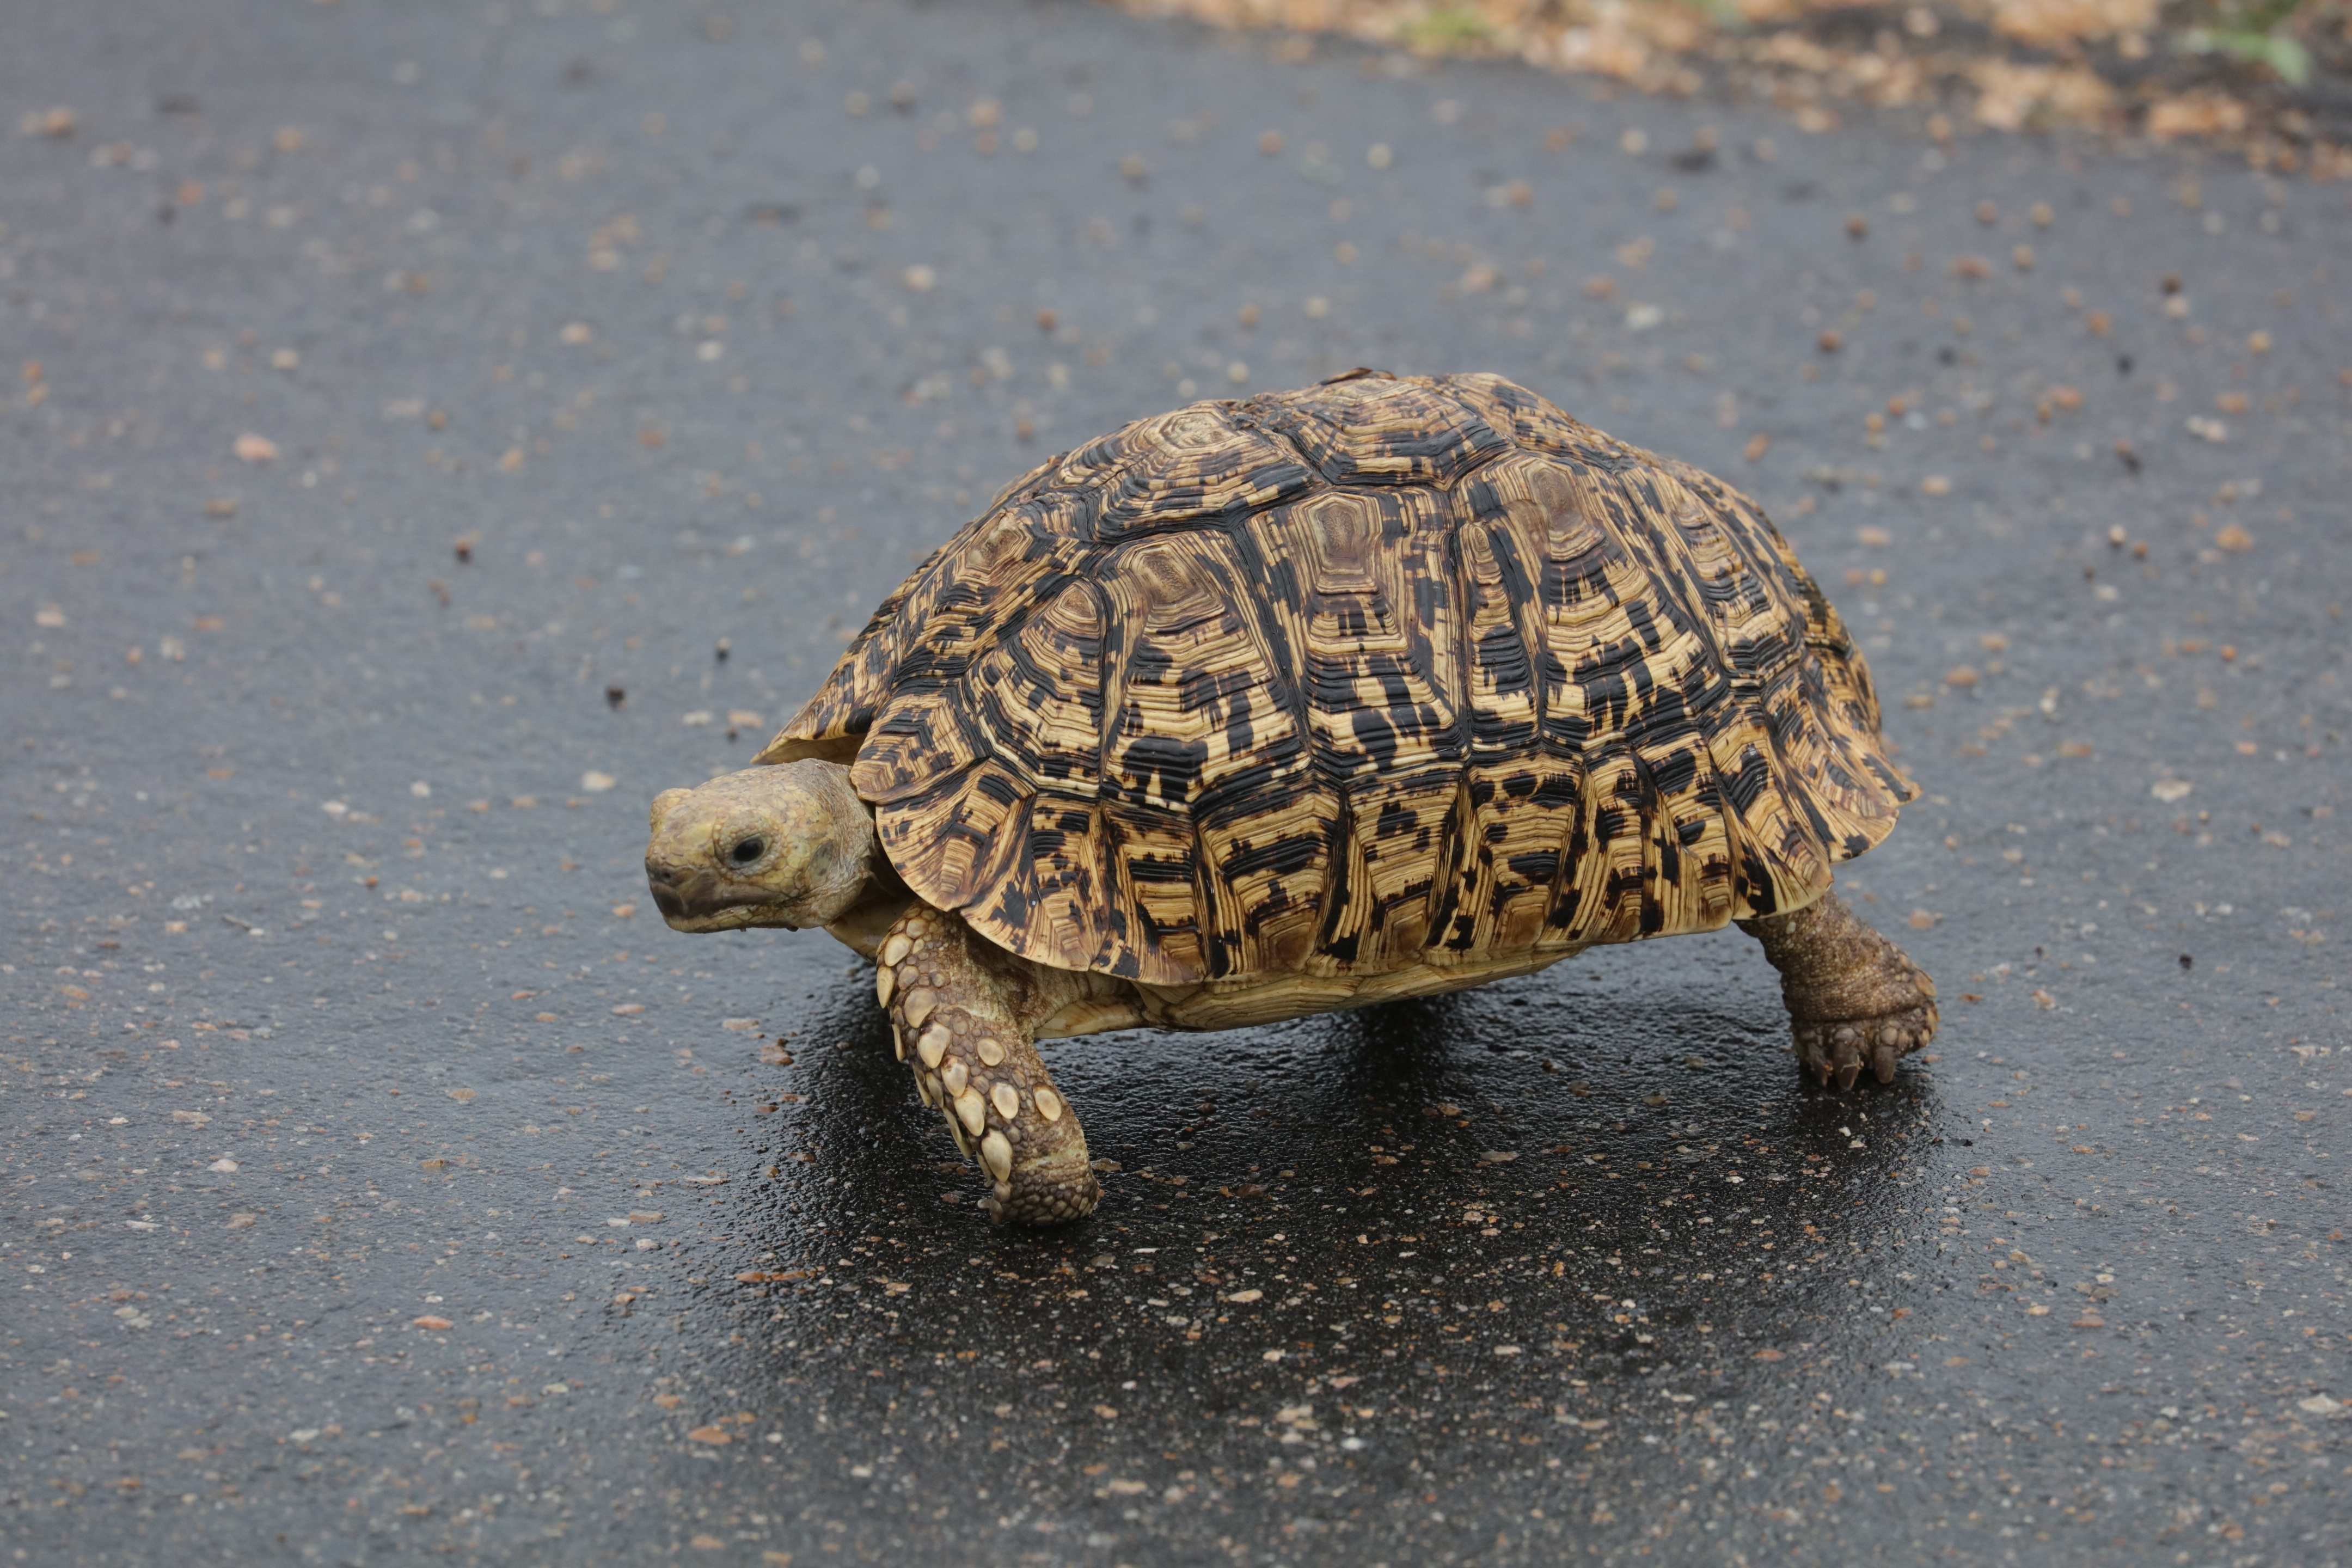
wildlife, turtle, sea turtle, reptile, fauna, tortoise, vertebrate, box turtle, south africa, loggerhead, common snapping turtle, leopard tortoise, emydidae